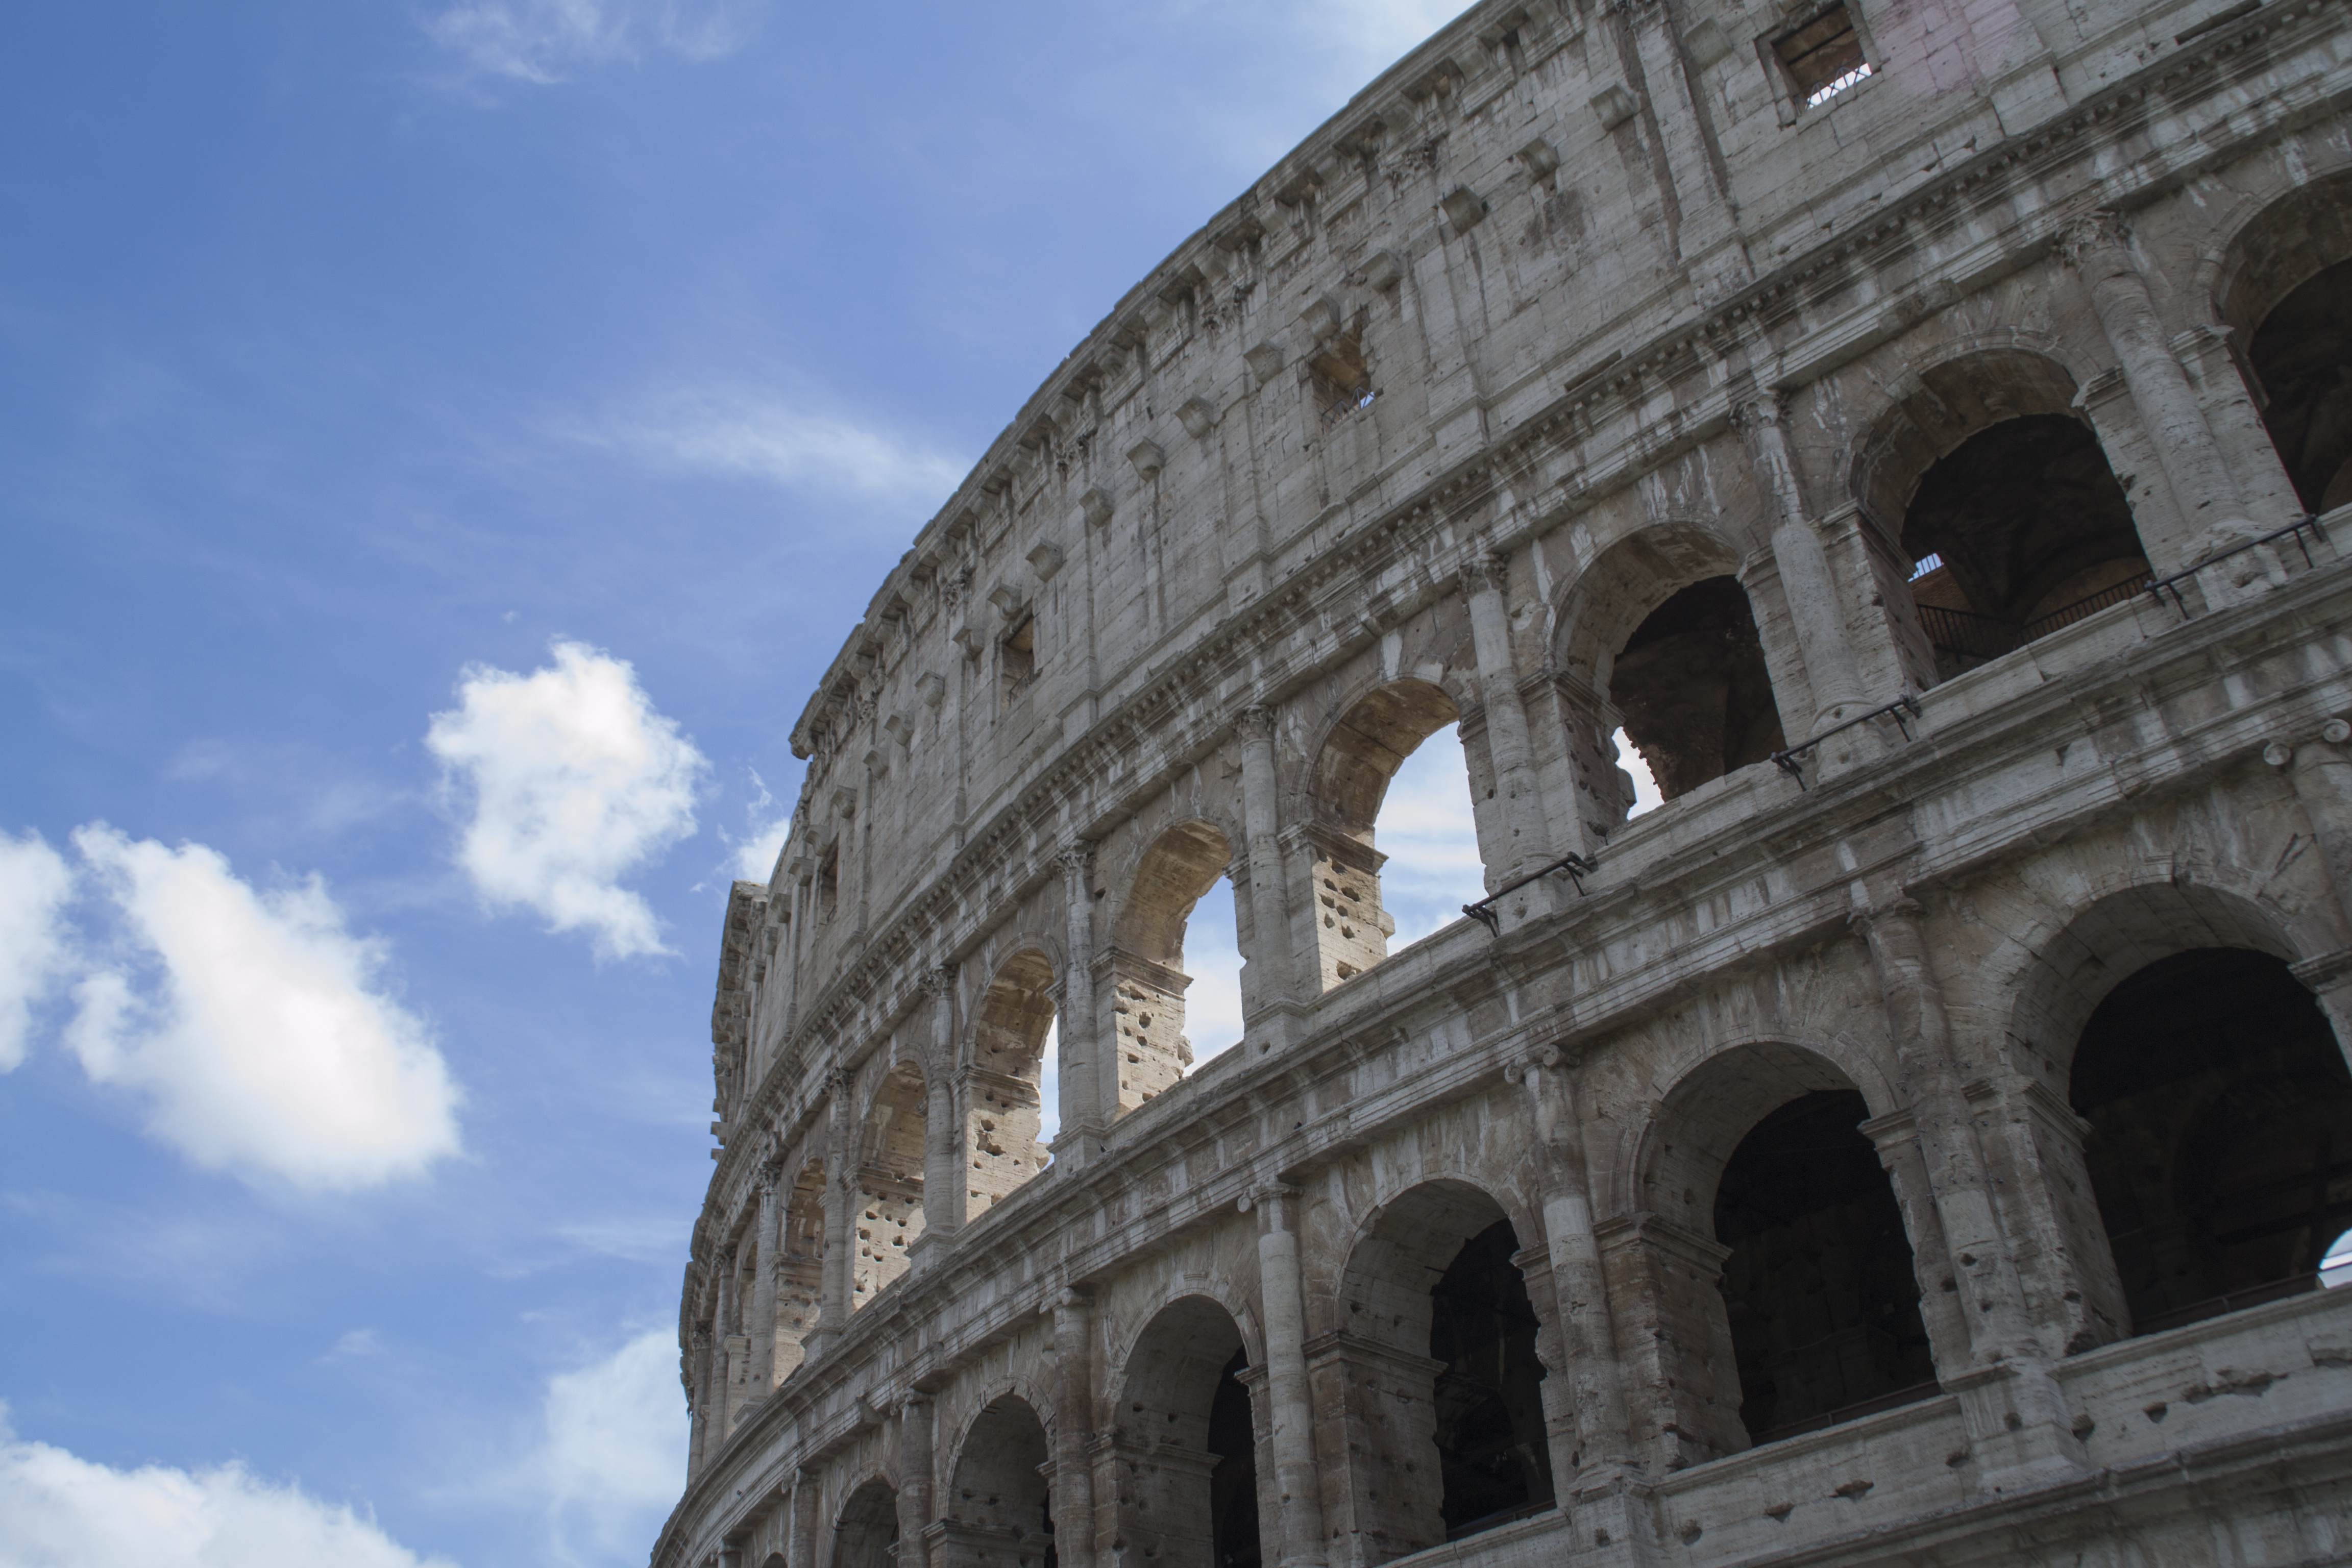
architecture, structure, monument, arch, landmark, tourism, ancient rome, ancient history, human settlement, ancient roman architecture